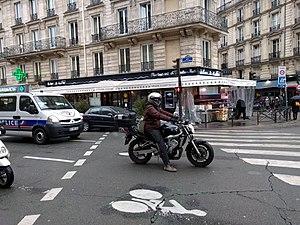
Un sas cyclable, sas vélo ou zone avancée pour cyclistes est un espace réservé aux cyclistes, entre la ligne d'arrêt des véhicules et un passage piéton à un carrefour à feux tricolores. Il permet aux cyclistes de se placer du côté de la chaussée vers lequel ils vont tourner et bien en vue devant les véhicules motorisés pour démarrer en toute sécurité. Il évite en particulier qu'un vélo reste caché dans l'angle mort d'un poids-lourd.